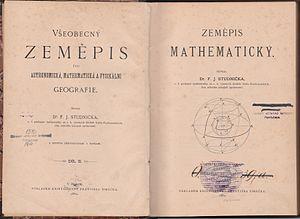
František Josef Studnička, né le 27 juin 1836 à Janov près de Soběslav et mort le 21 février 1903